Tennessee Walking Horse

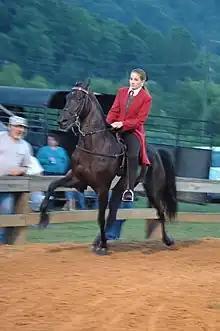
Flat-shod horse performing the running walk

The Tennessee Walker is noted for its appearance in horse show events, particularly performances in saddle seat-style English riding equipment, but is also a very popular trail riding horse. Some are used for endurance riding. To promote this use, the TWHBEA maintains an awards program in conjunction with the American Endurance Ride Conference.